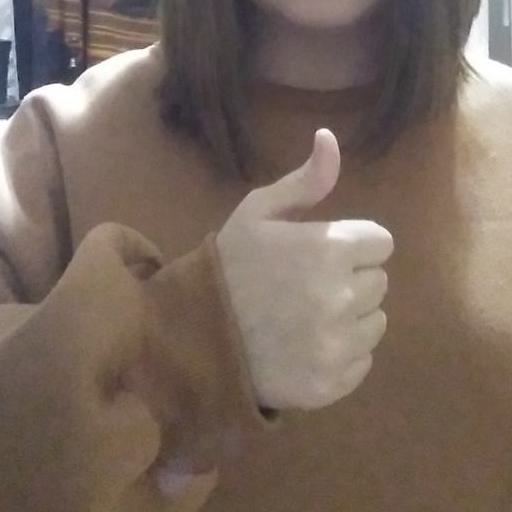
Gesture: like